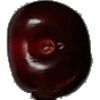
Label: Cherry 1